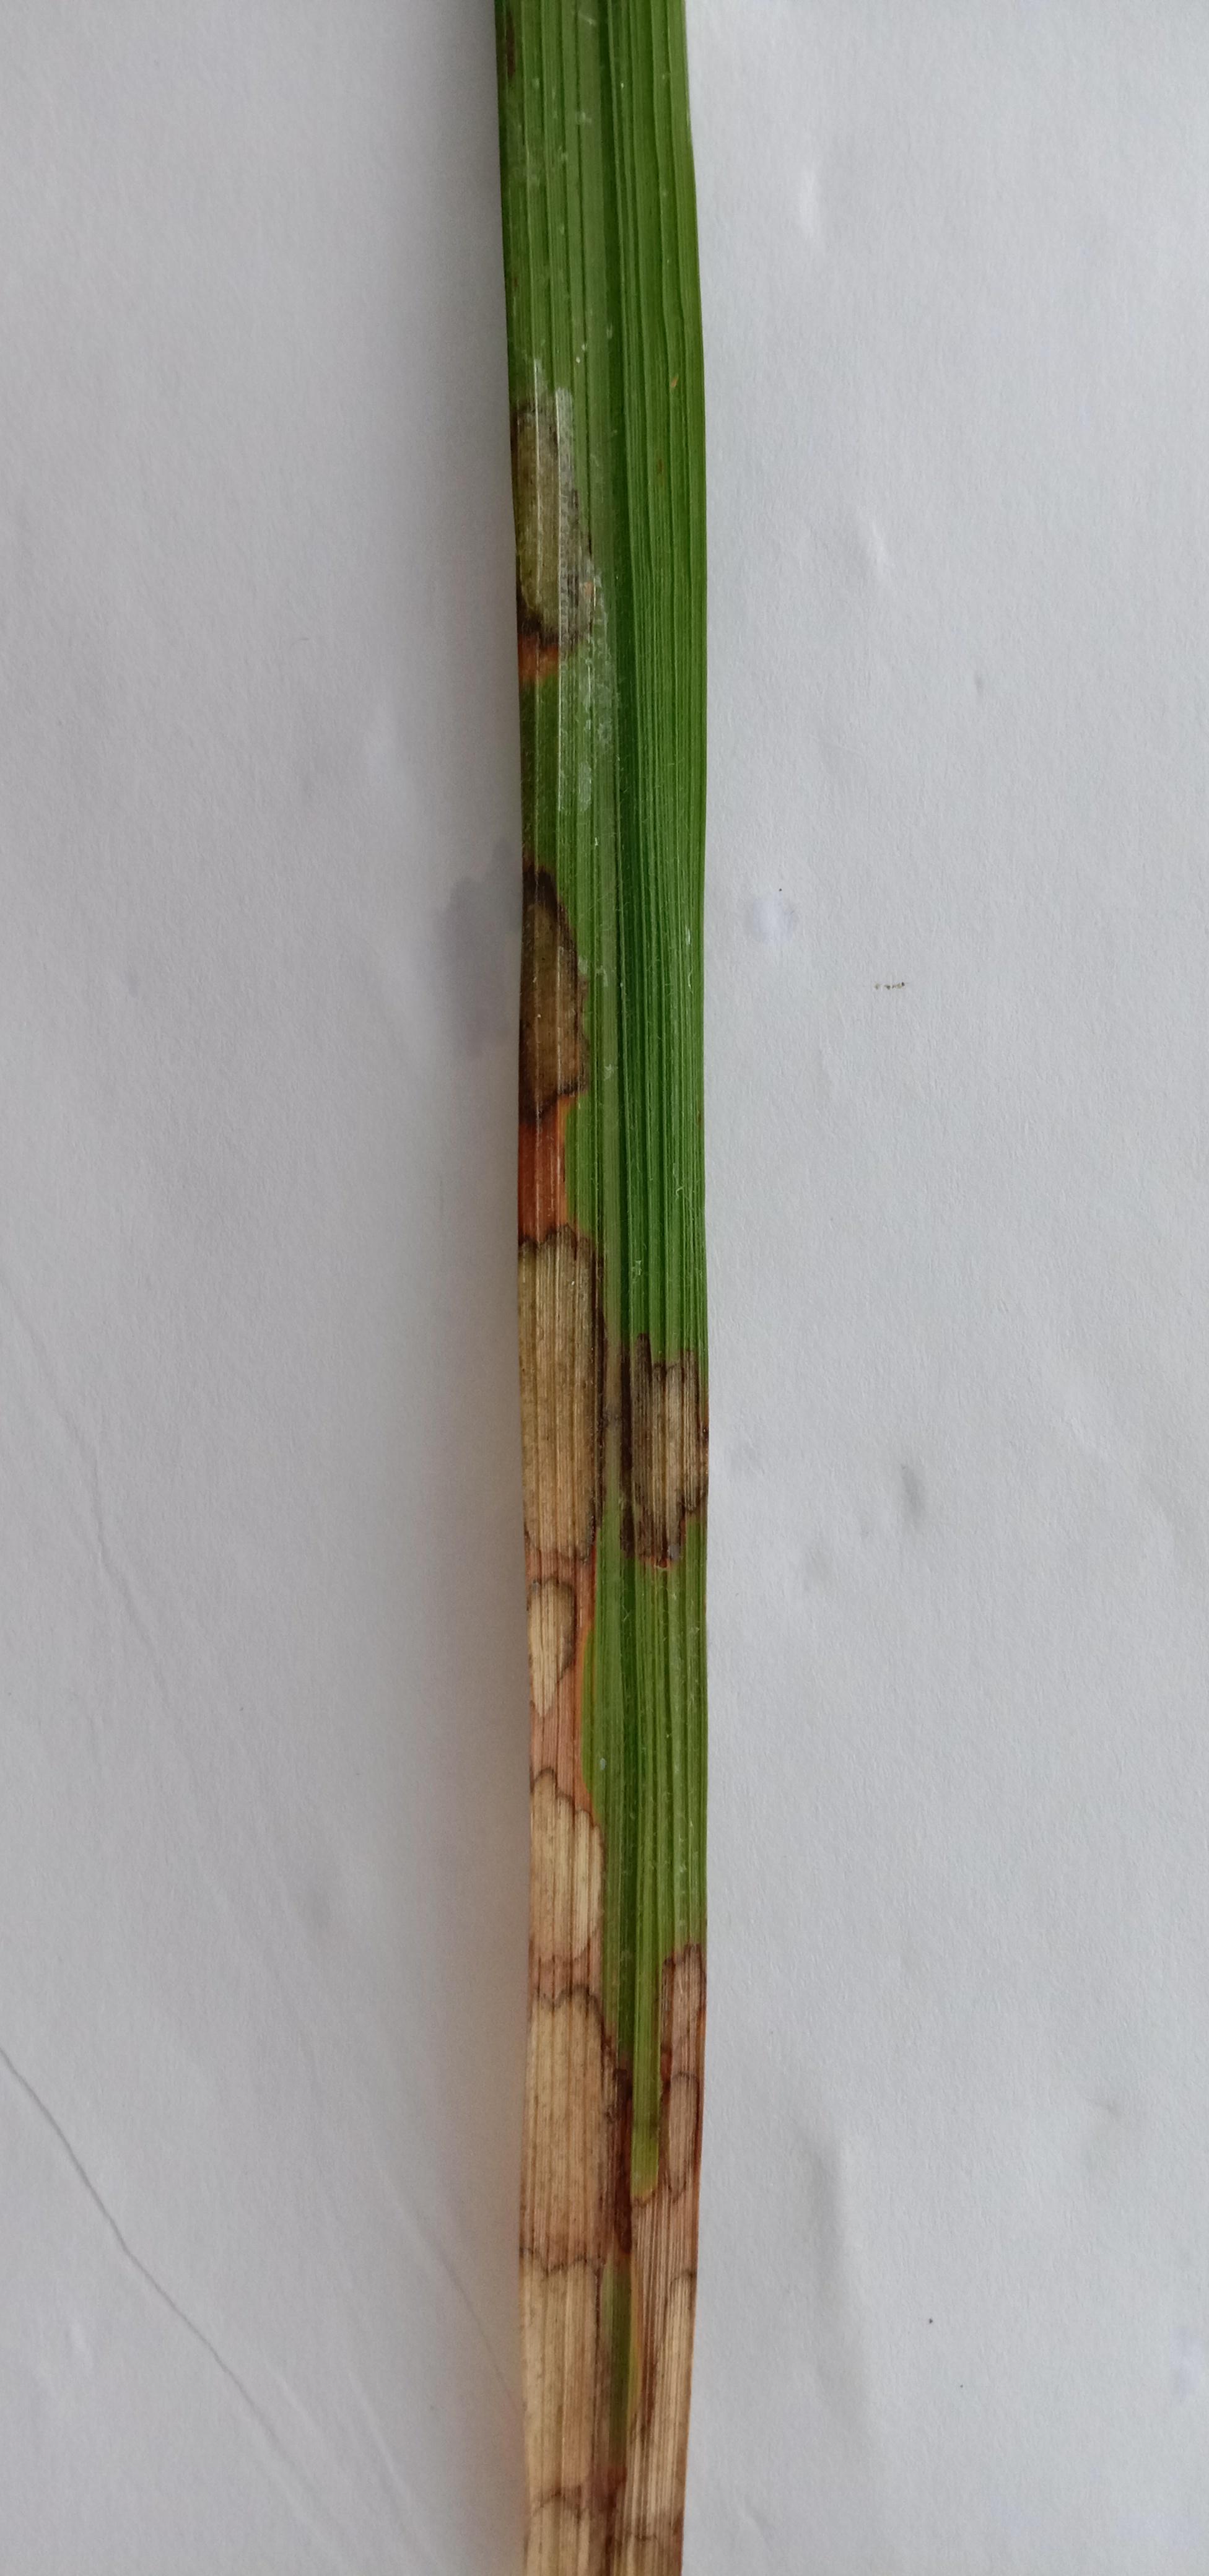
Label: Rice___Brown_Spot